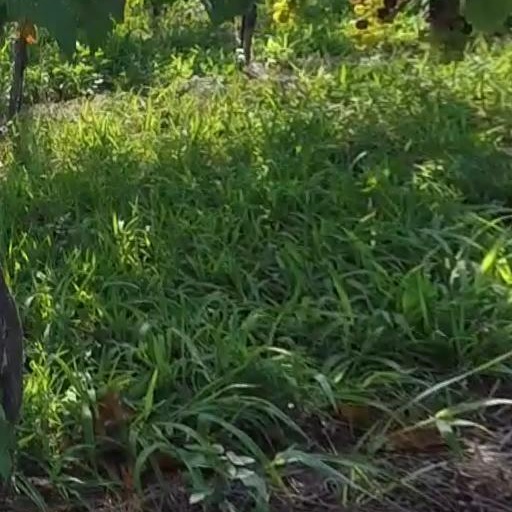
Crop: grape